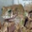
Label: frog